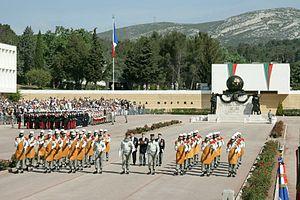
Défilé des pionniers lors de la cérémonie de Camerone en 2006 au quartier capitaine Danjou à Aubagne (fr)
Cet article recense les immeubles protégés au titre des monuments historiques en 2020, en France.
Cet article recense les immeubles protégés au titre des monuments historiques en 2019, en France..
La bataille de Camerone est un combat qui opposa une compagnie de la Légion étrangère aux troupes mexicaines le 30 avril 1863 lors de l'expédition du Mexique. Soixante-deux soldats de la Légion, assiégés dans un bâtiment d'une hacienda du petit village de Camarón de Tejeda, résistèrent plus d'une journée à l'assaut de 2 000 soldats mexicains. À la fin de la journée, les six légionnaires encore en état de combattre, à court de munitions, chargèrent baïonnette au canon leurs adversaires. Un officier et un soldat y perdirent la vie. Finalement, ils se rendirent à l'ennemi à condition de garder leurs armes et de pouvoir secourir leurs camarades blessés.